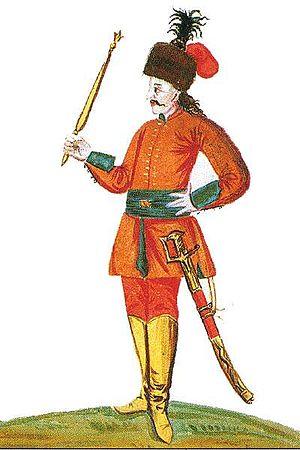
François Rhédey comte de Kisréde, né vers 1610 à Nagyvárad et mort le 13 mai 1667 à Huszt, est un noble hongrois, prince de Transylvanie de 1657 à 1658.